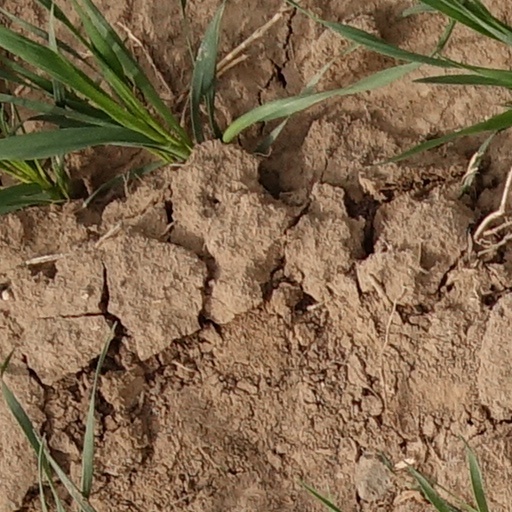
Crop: wheat